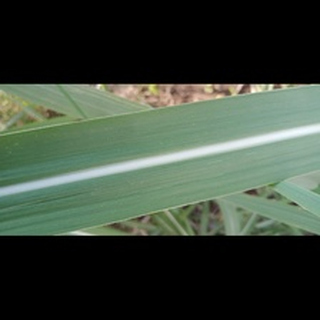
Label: healthy_sugarcane